Stephen Donaldson (activist)

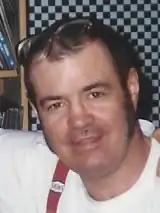
Stephen Donaldson in July 1995

Stephen Donaldson (July 27, 1946 – July 18, 1996), born Robert Anthony Martin Jr. and also known by the pseudonym Donny the Punk, was an American bisexual rights activist, and political activist. He is best known for his pioneering activism in LGBT rights and prison reform, and for his writing about punk rock and subculture.